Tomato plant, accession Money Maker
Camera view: vertical (180 deg); turntable rotation: 270 degrees
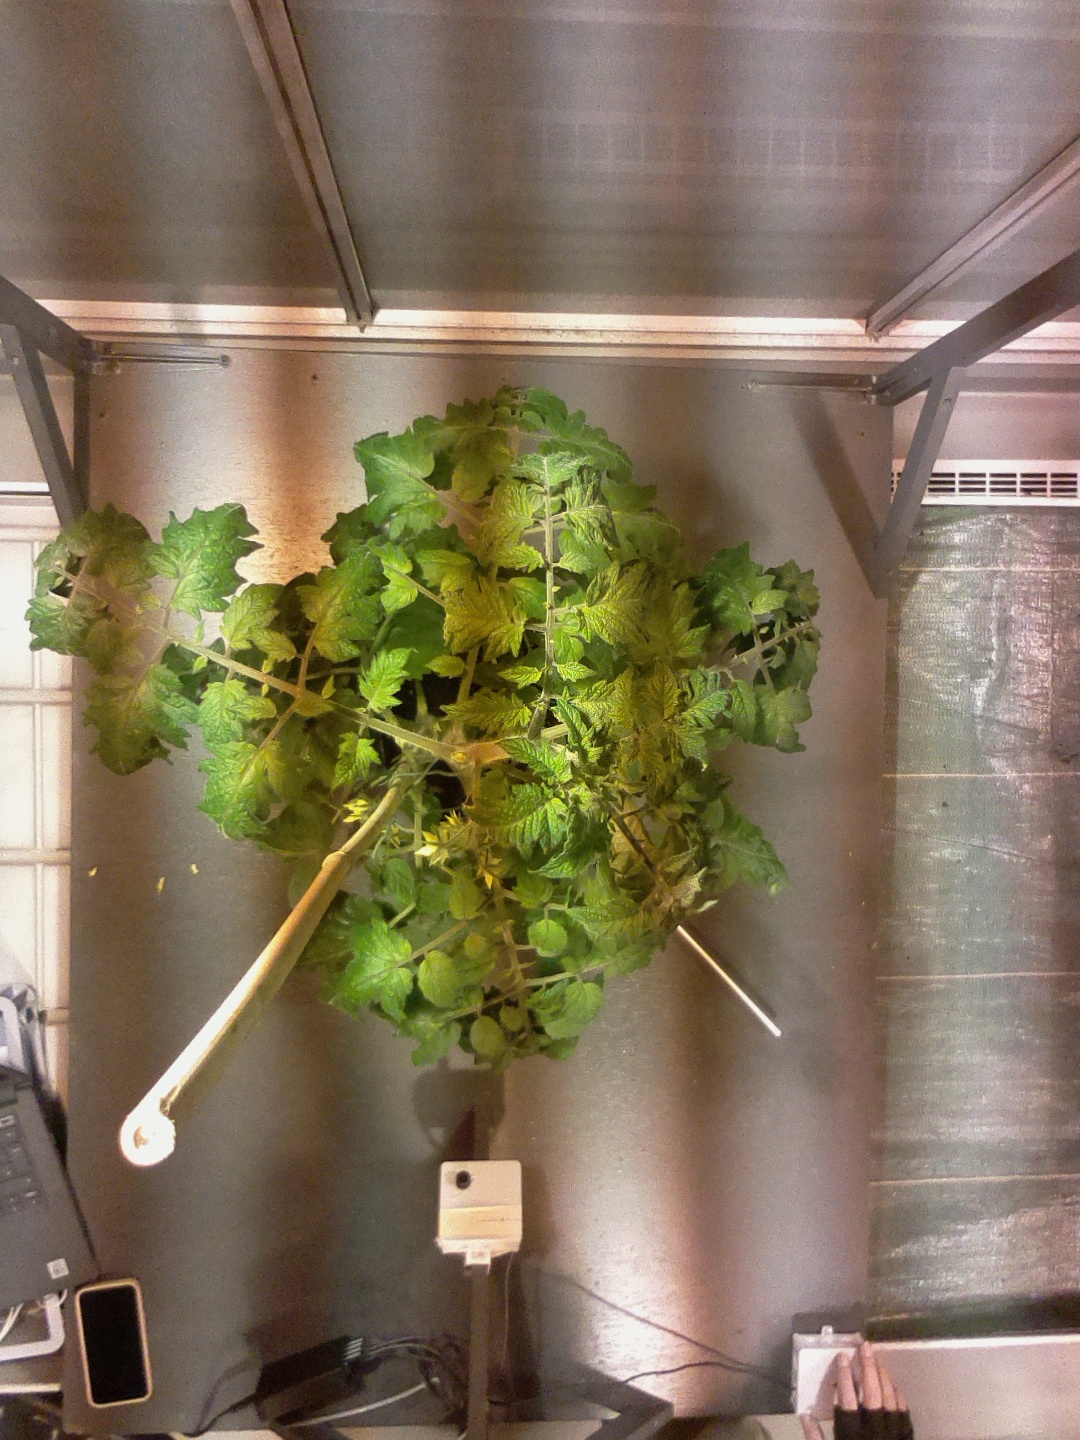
BBCH growth stage 67: Full flowering, 70%-80% of flowers open, more petals falling